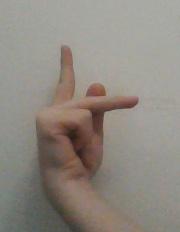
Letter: dha